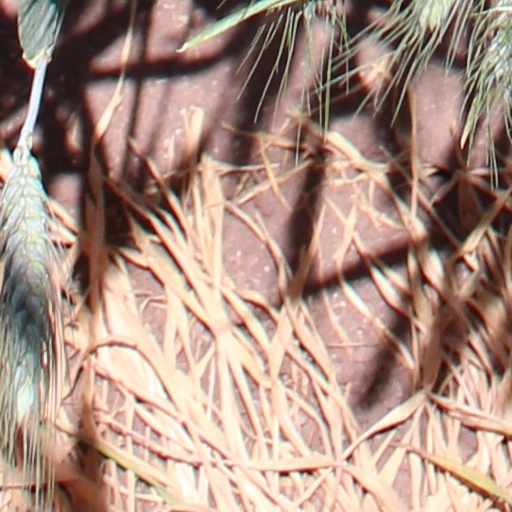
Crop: wheat